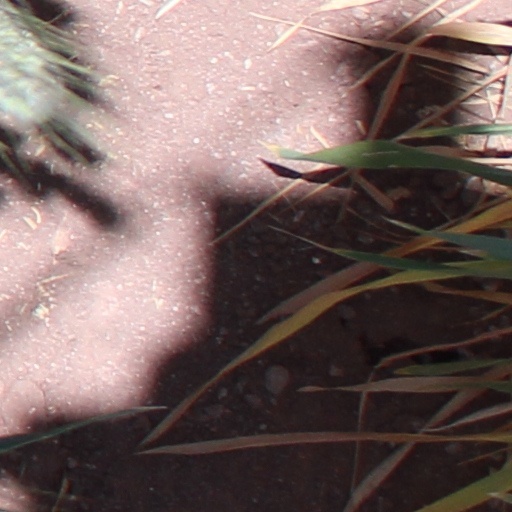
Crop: wheat